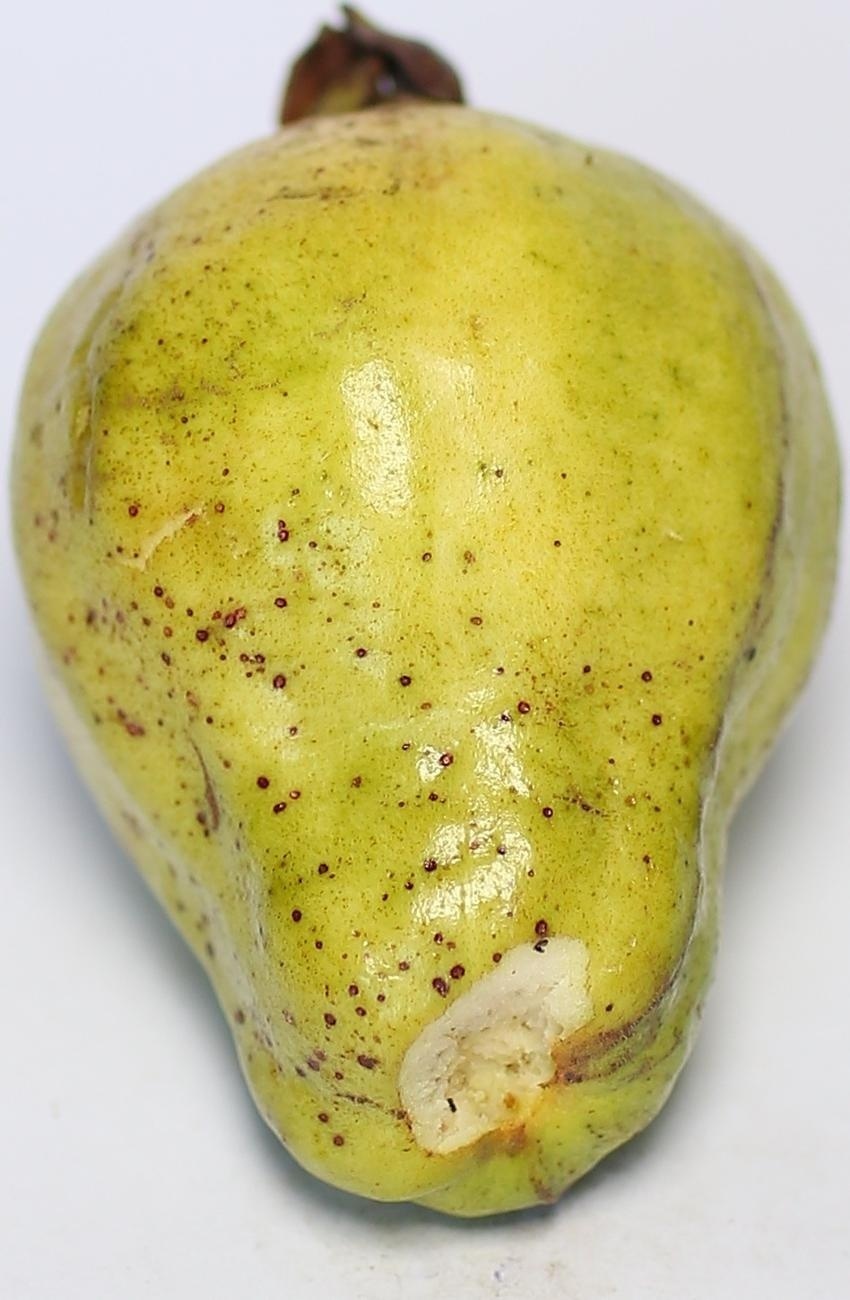
Maturity: mature-green
Variety: local-sindhi